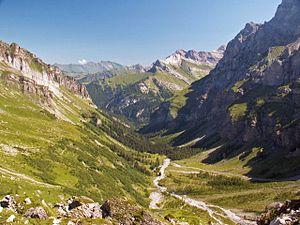
vue du haut du vallon
Les Plans-sur-Bex ou simplement Les Plans est une localité de la commune de Bex, dans le canton de Vaud en Suisse.
Le vallon de Nant est une vallée des Alpes vaudoises située au-dessus des Plans-sur-Bex en Suisse. Il abrite la réserve naturelle du Muveran depuis le 29 novembre 1969. Le vallon de Nant est une réserve gérée par Pro Natura Vaud sur le plan cantonal et fait partie du district franc fédéral du Grand Muveran au niveau fédéral.